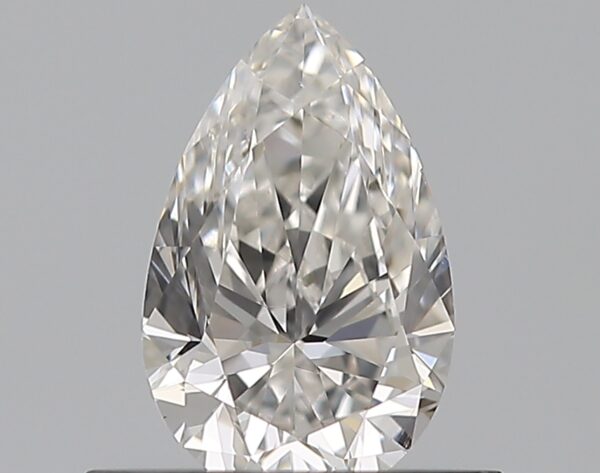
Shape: pear
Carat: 0.5
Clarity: VS2
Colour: D
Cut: EX
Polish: EX
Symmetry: VG
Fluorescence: VS
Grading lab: GIA
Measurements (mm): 6.91 x 4.36 x 2.74